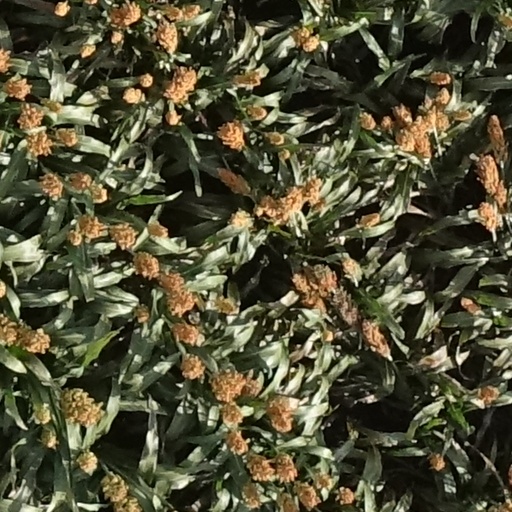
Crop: sorghum